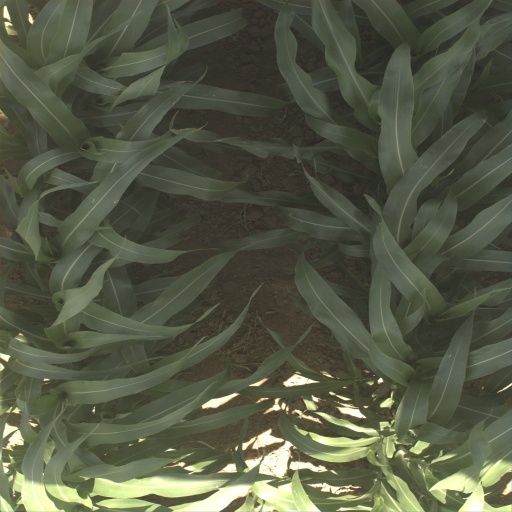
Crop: sorghum